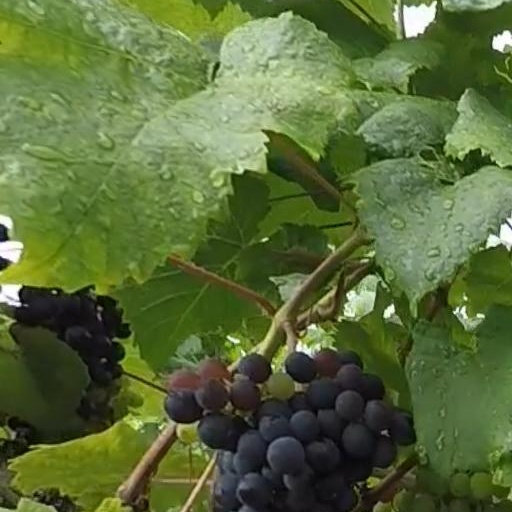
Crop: grape